New Central Cross-Island Highway

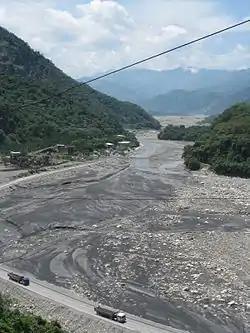
The Chenyoulan River Valley, a fault-formed longitudinal valley. Note: The road with gravel trucks in the lower left is a riverbed construction path, not the New Central Cross-Island Highway.

The New Central Cross-Island Highway, also known as the New Central Trans-Island Highway, is an incomplete highway in Taiwan intended to connect the east and west across the central region of Taiwan Island. Positioned between the Central Cross-Island Highway and the Southern Cross-Island Highway, it centers on Jade Mountain and branches into three routes: Chiayi–Yushan, Shuili–Yushan, and Yuli–Yushan, forming a Y-shaped road network. Although designed around Yu Shan, the actual junction was initially planned at Shalixi Stream, later adjusted to Dongpu Mountain Pass, and is now known as , the highway's highest point at 2,610 meters.